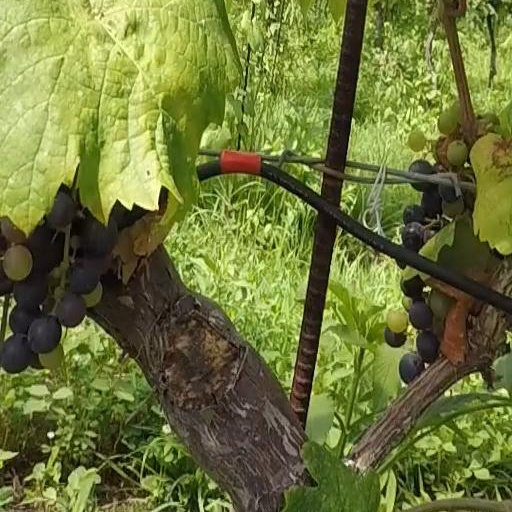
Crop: grape